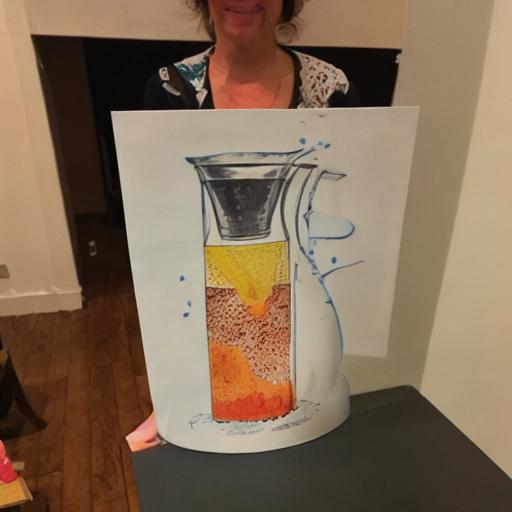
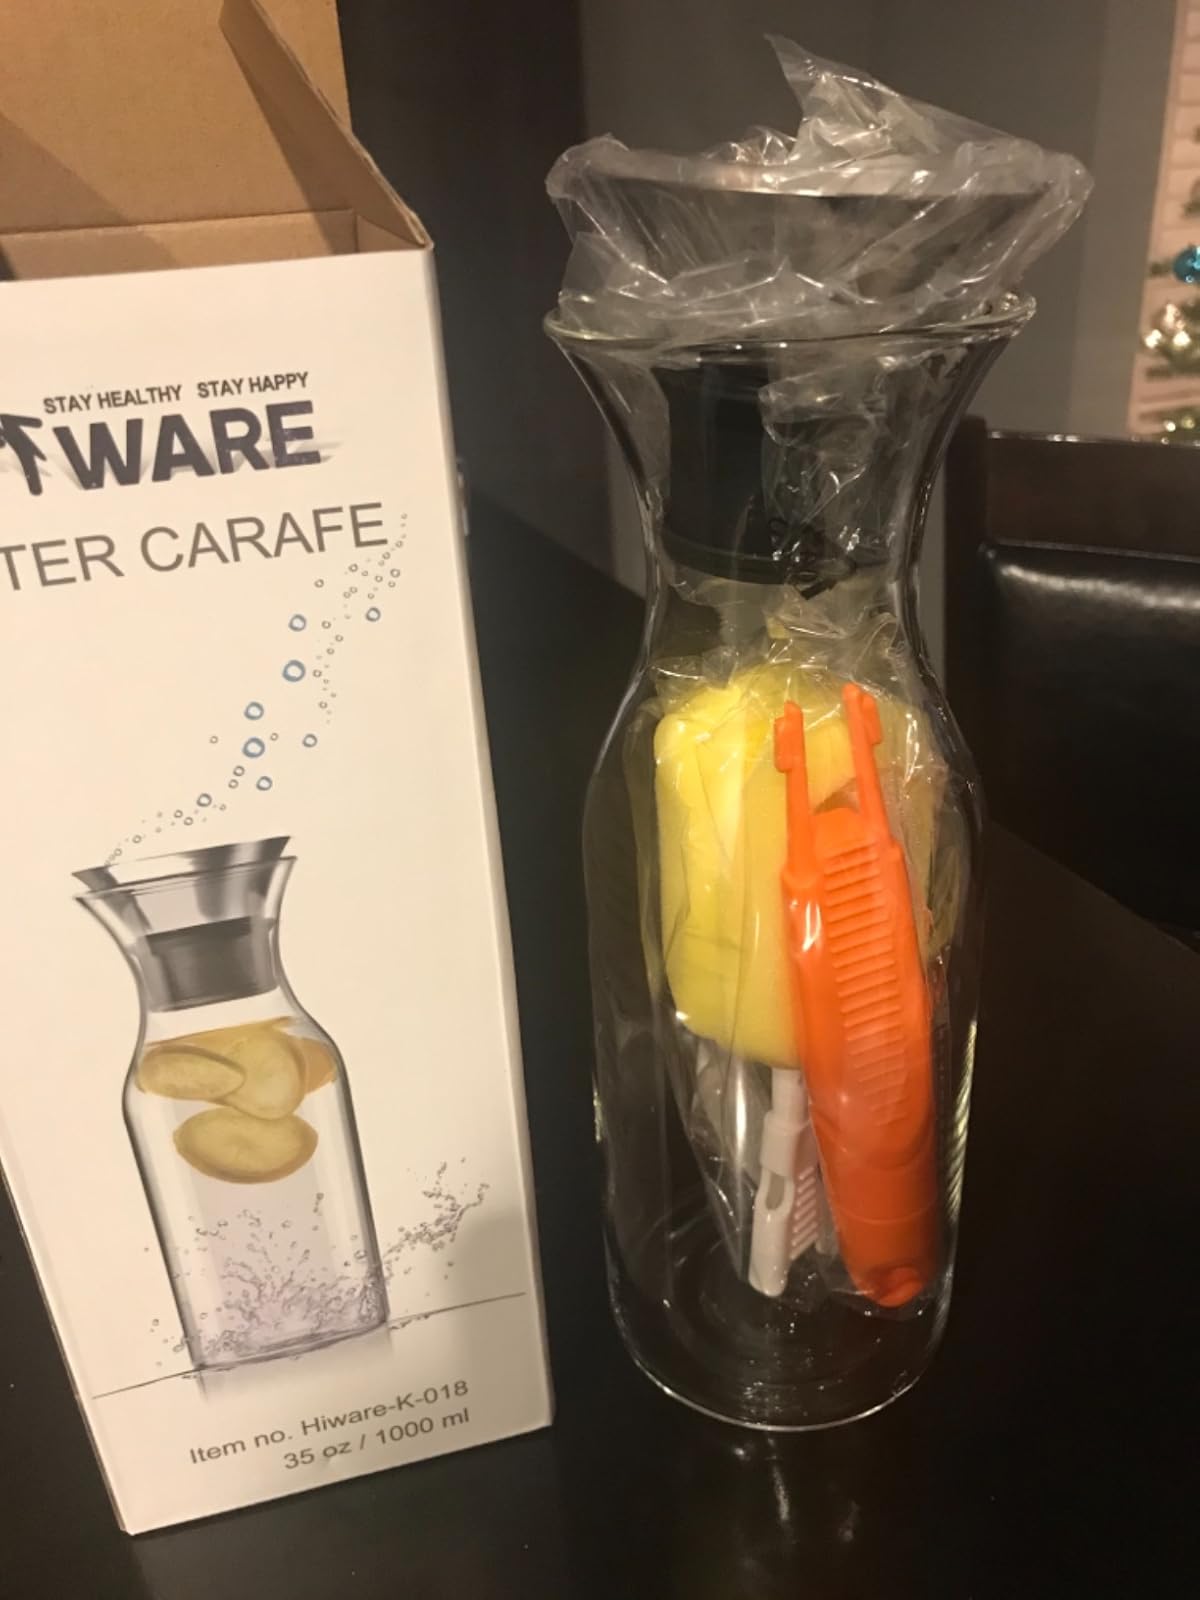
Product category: items_tea
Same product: no